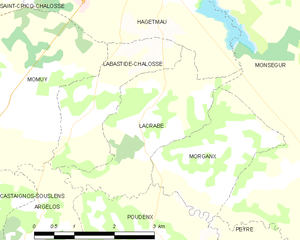
Lacrabe est une commune du Sud-Ouest de la France, située dans le département des Landes.